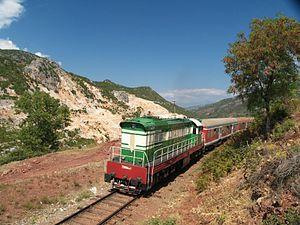
Hekurudha Shqiptare est le nom de l'opérateur ferroviaire nationale albanaise.
Le transport en Albanie repose sur un réseau routier et ferroviaire, ainsi que des ports et aéroports. Victime d'une préoccupation minime durant l'époque communiste, le secteur des transports, notamment des infrastructures routières a bénéficié d'un fort investissement au cours des années 2000, permettant de rattraper une partie du retard.